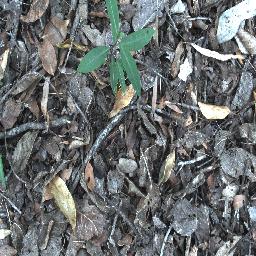
Label: rubber_vine